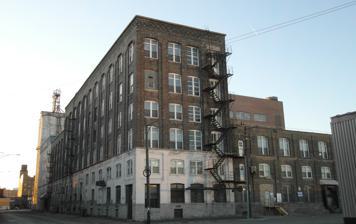
Building: Archer Daniels Midland Wheat Mill
Country: United States of America
Year built: 1897
Building in Chicago, Illinois Archer Daniels Midland Wheat Mill General information Location 1300 W. Carroll Avenue, Chicago, Illinois Coordinates 41°53′16.8″N 87°39′35.1″W / 41.888000°N 87.659750°W / 41.888000; -87.659750 Completed 1897–1948 Demolished 2021 Technical details Floor area 250,000 sq ft (23,000 m 2 ) Design and construction Architect(s) William Carbys Zimmerman & John J. Flanders The Archer Daniels Midland Wheat Mill was a plant in Chicago 's Fulton Market District . The complex included brick loft buildings, a grain elevator, and silos. The oldest buildings in the complex were built in 1897 and were designed by William Carbys Zimmerman and John J. Flanders. It originally served as Eckhart & Swan's wheat and rye mill. History In 1896, Eckhart & Swan purchased the Hess elevators, on Carroll Avenue, between Ada and Elizabeth street, for $75,000. In 1897, Eckhart & Swan began constructing a new wheat and rye mill, at a cost of between $250,000 and $300,000, replacing their existing mill at Canal and Fulton. It was the largest mill in Illinois. In 1909, Eckhart & Swan Milling Company's name was changed to the B. A. Eckhart Milling Company . An addition was built at the corner of Carroll and Elizabeth in 1910. The grain elevator was built in 1927, and was designed by M. A. Lang. In 1927, Eckhart purchased an adjoining property on Elizabeth Street, to build an addition to their plant. The property had been the site of the Puritan Mills feed plant, which burned down the previous year. New grain silos were built by Bulley & Andrews in 1948. In 1964, Dixie Portland Flour Mills purchased Eckhart Milling Company. In 1990, Archer Daniels Midland purchased the plant for $14 million. In 2017, Archer Daniels Midland announced that it intended to build a new plant in Mendota, Illinois and close their plant in Chicago. In 2018, the plant was sold to Sterling Bay for approximately $25 million. Sterling Bay began demolishing the mill on February 11, 2021. Initial reports stated that Sterling Bay planned to build a Metra station on the site. In February 2021, Preservation Chicago listed the complex as one of Chicago's most endangered buildings. Fires On March 26, 1912, a suction fan overheated and ignited waste in a wheat cleaning room, starting a fire. The fire was contained to the northern half of the four-story building, due to a worker closing a fireproof door. After the firefighters left, a dust explosion caused a partial structural collapse, killing one worker. On March 18, 1970, an explosion occurred in a storage room on the sixth floor, killing one worker and injuring three, and causing the collapse of the top two floors of the northern edge of the building. Many of the bricks fell onto a freight car parked on tracks to the north of the building. Damage was estimated at $50,000. Wikimedia Commons has media related to Archer Daniels Midland Wheat Mill . References